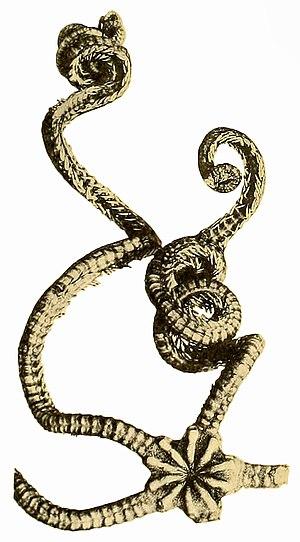
Ophiocreas est un genre d'ophiures abyssales de la famille des Euryalidae.